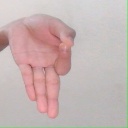
अक्षर: ज्ञ